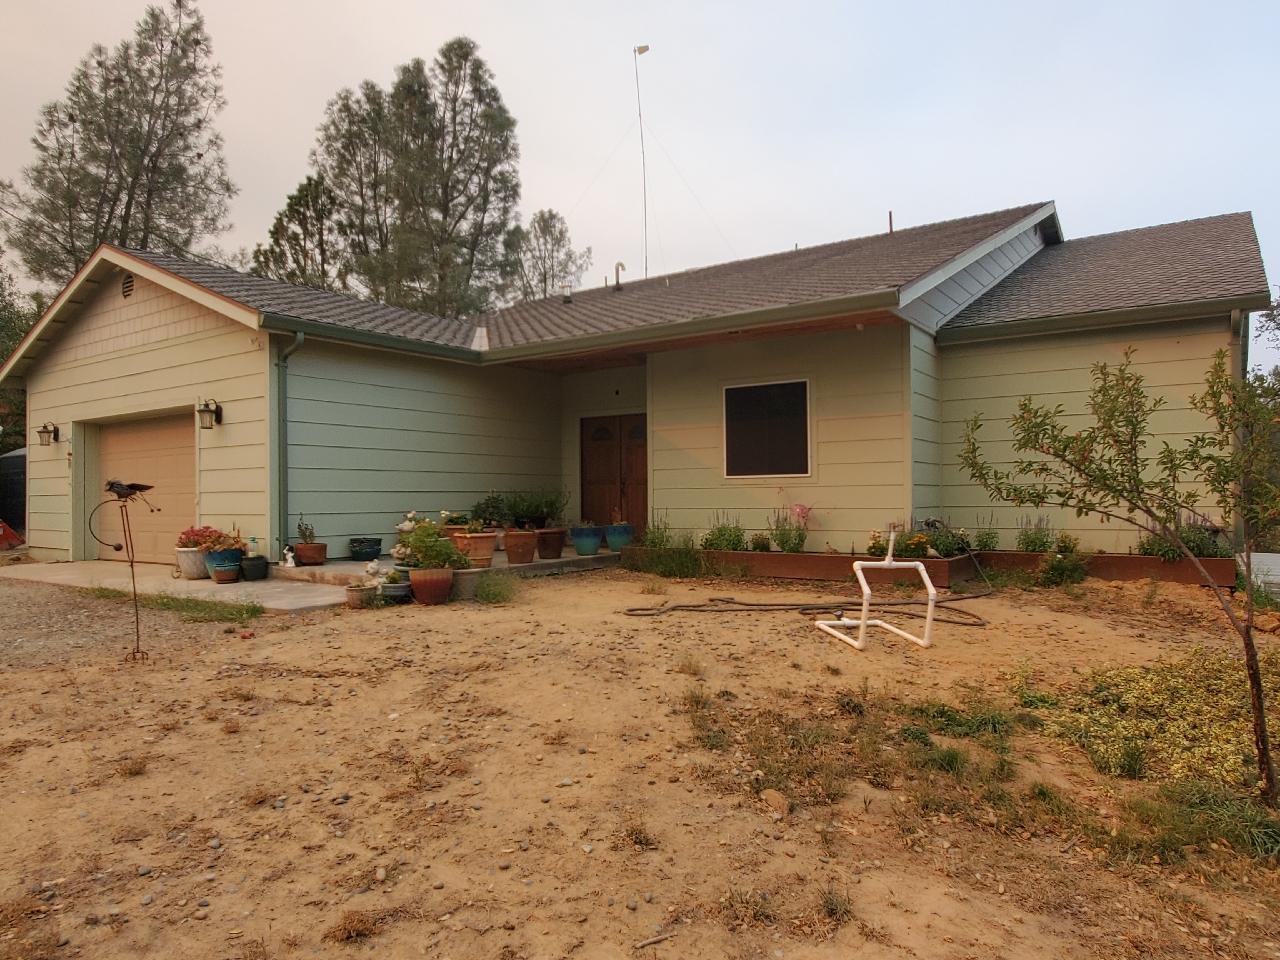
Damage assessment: no_damage